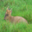
Label: deer